Stegosaurus in popular culture

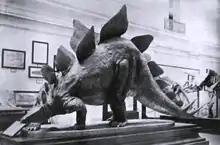
Life-sized restoration of "Stegosaurus stenops" in the U.S. National Museum, ca. 1911

The famous 20th century American sculptor Alexander Calder designed a 50-foot-tall by 32-foot-wide abstract metal sculpture in 1972 known as "Stegosaurus". Fabricated by the Segre Iron Works and constructed out 45 steel plates bolted together, the monumental piece, painted a bright orange-red, was installed in Burr Mall in Hartford, Connecticut in 1973, placed near a fountain as if to suggest an animal approaching for a drink. The work was commissioned as a memorial to Alfred E. Burr, who founded the Hartford Times newspaper in the 19th century. The British botanist and writer Nicholas Guppy reportedly saw the planned abstract sculpture with enlarged triangular projections at an early development stage and observed that it "looked like a prehistoric monster", a comparison that inspired the name "Stegosaurus". A small-scale maquette version of the steel sculpture, measuring 13-feet-tall and 14-feet-wide, now stands outside the Toledo Museum of Art in Ohio. Also called "Stegosaurus" and painted bright orange-red, the preparatory stage work had been installed at the University of Connecticut Health Center in Farmington in 1975, but was sold at auction in 2000 for $4.1 million to the Toledo Museum of Art.